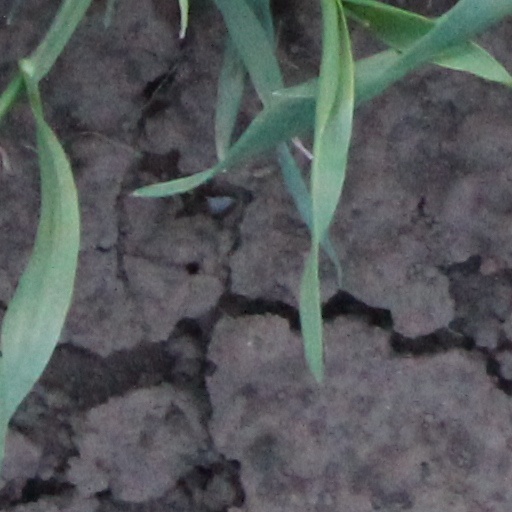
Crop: wheat